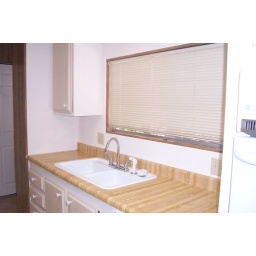
kitchen, window above sink